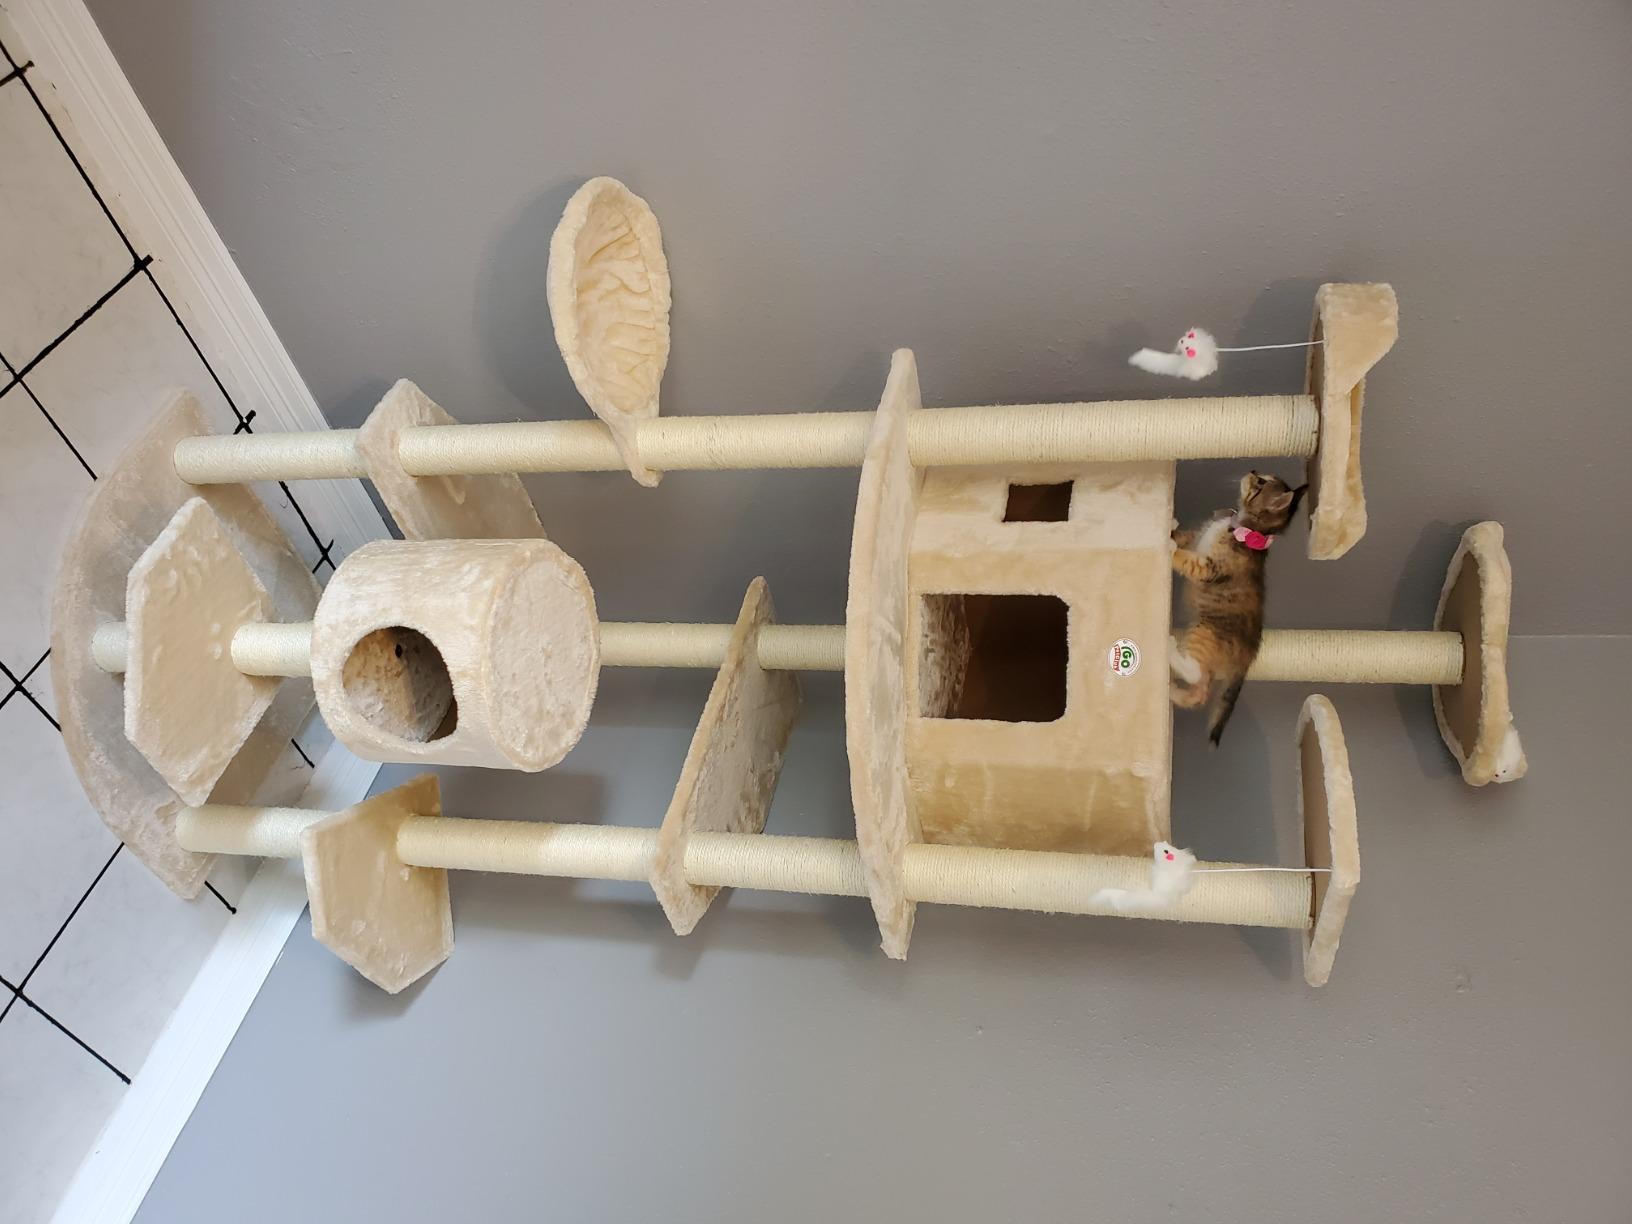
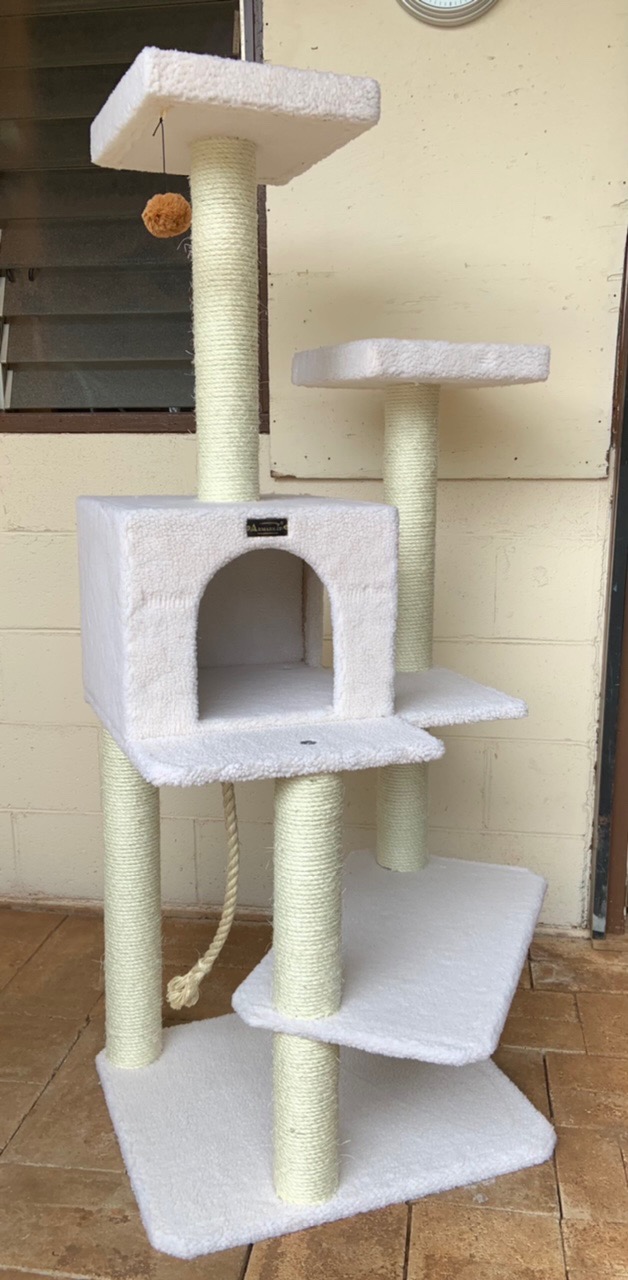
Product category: items_cat tree
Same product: no